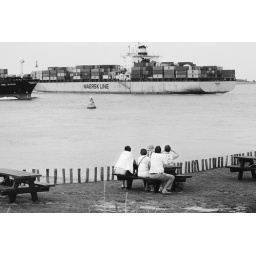
One can almost touch the ships passing by on the river the Scheldt.